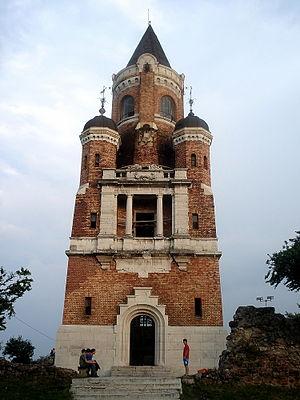
Belgrade est la capitale et la plus grande ville de Serbie. Au recensement de 2011, la ville intra muros comptait 1 233 796 habitants et, avec le district dont elle est le centre, appelé Ville de Belgrade, 1 687 132 habitants en 2017, cela représente 24 % de la population totale de Serbie.